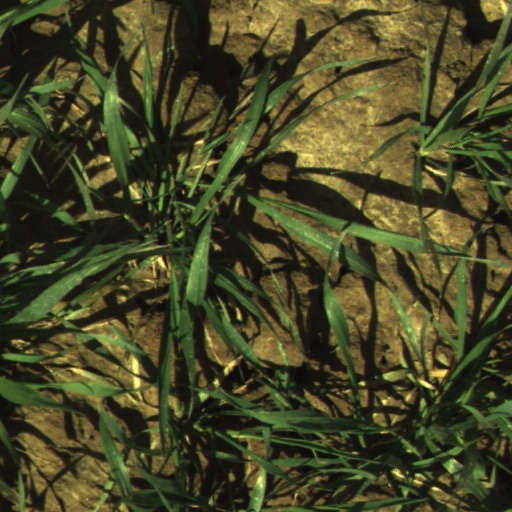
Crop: wheat